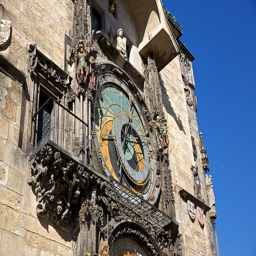
A close up of a very unique looking building.
a clock on a building with a sky background
A huge clock gives the time to anyone looking up.
A clock that sits above a doorway in a church.
A clock is shown at the top of a building.